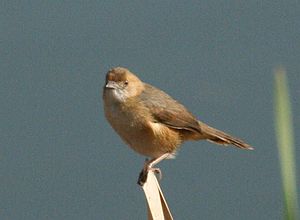
Rødmasket cisticola
En ikke-ynglende voksen fugl